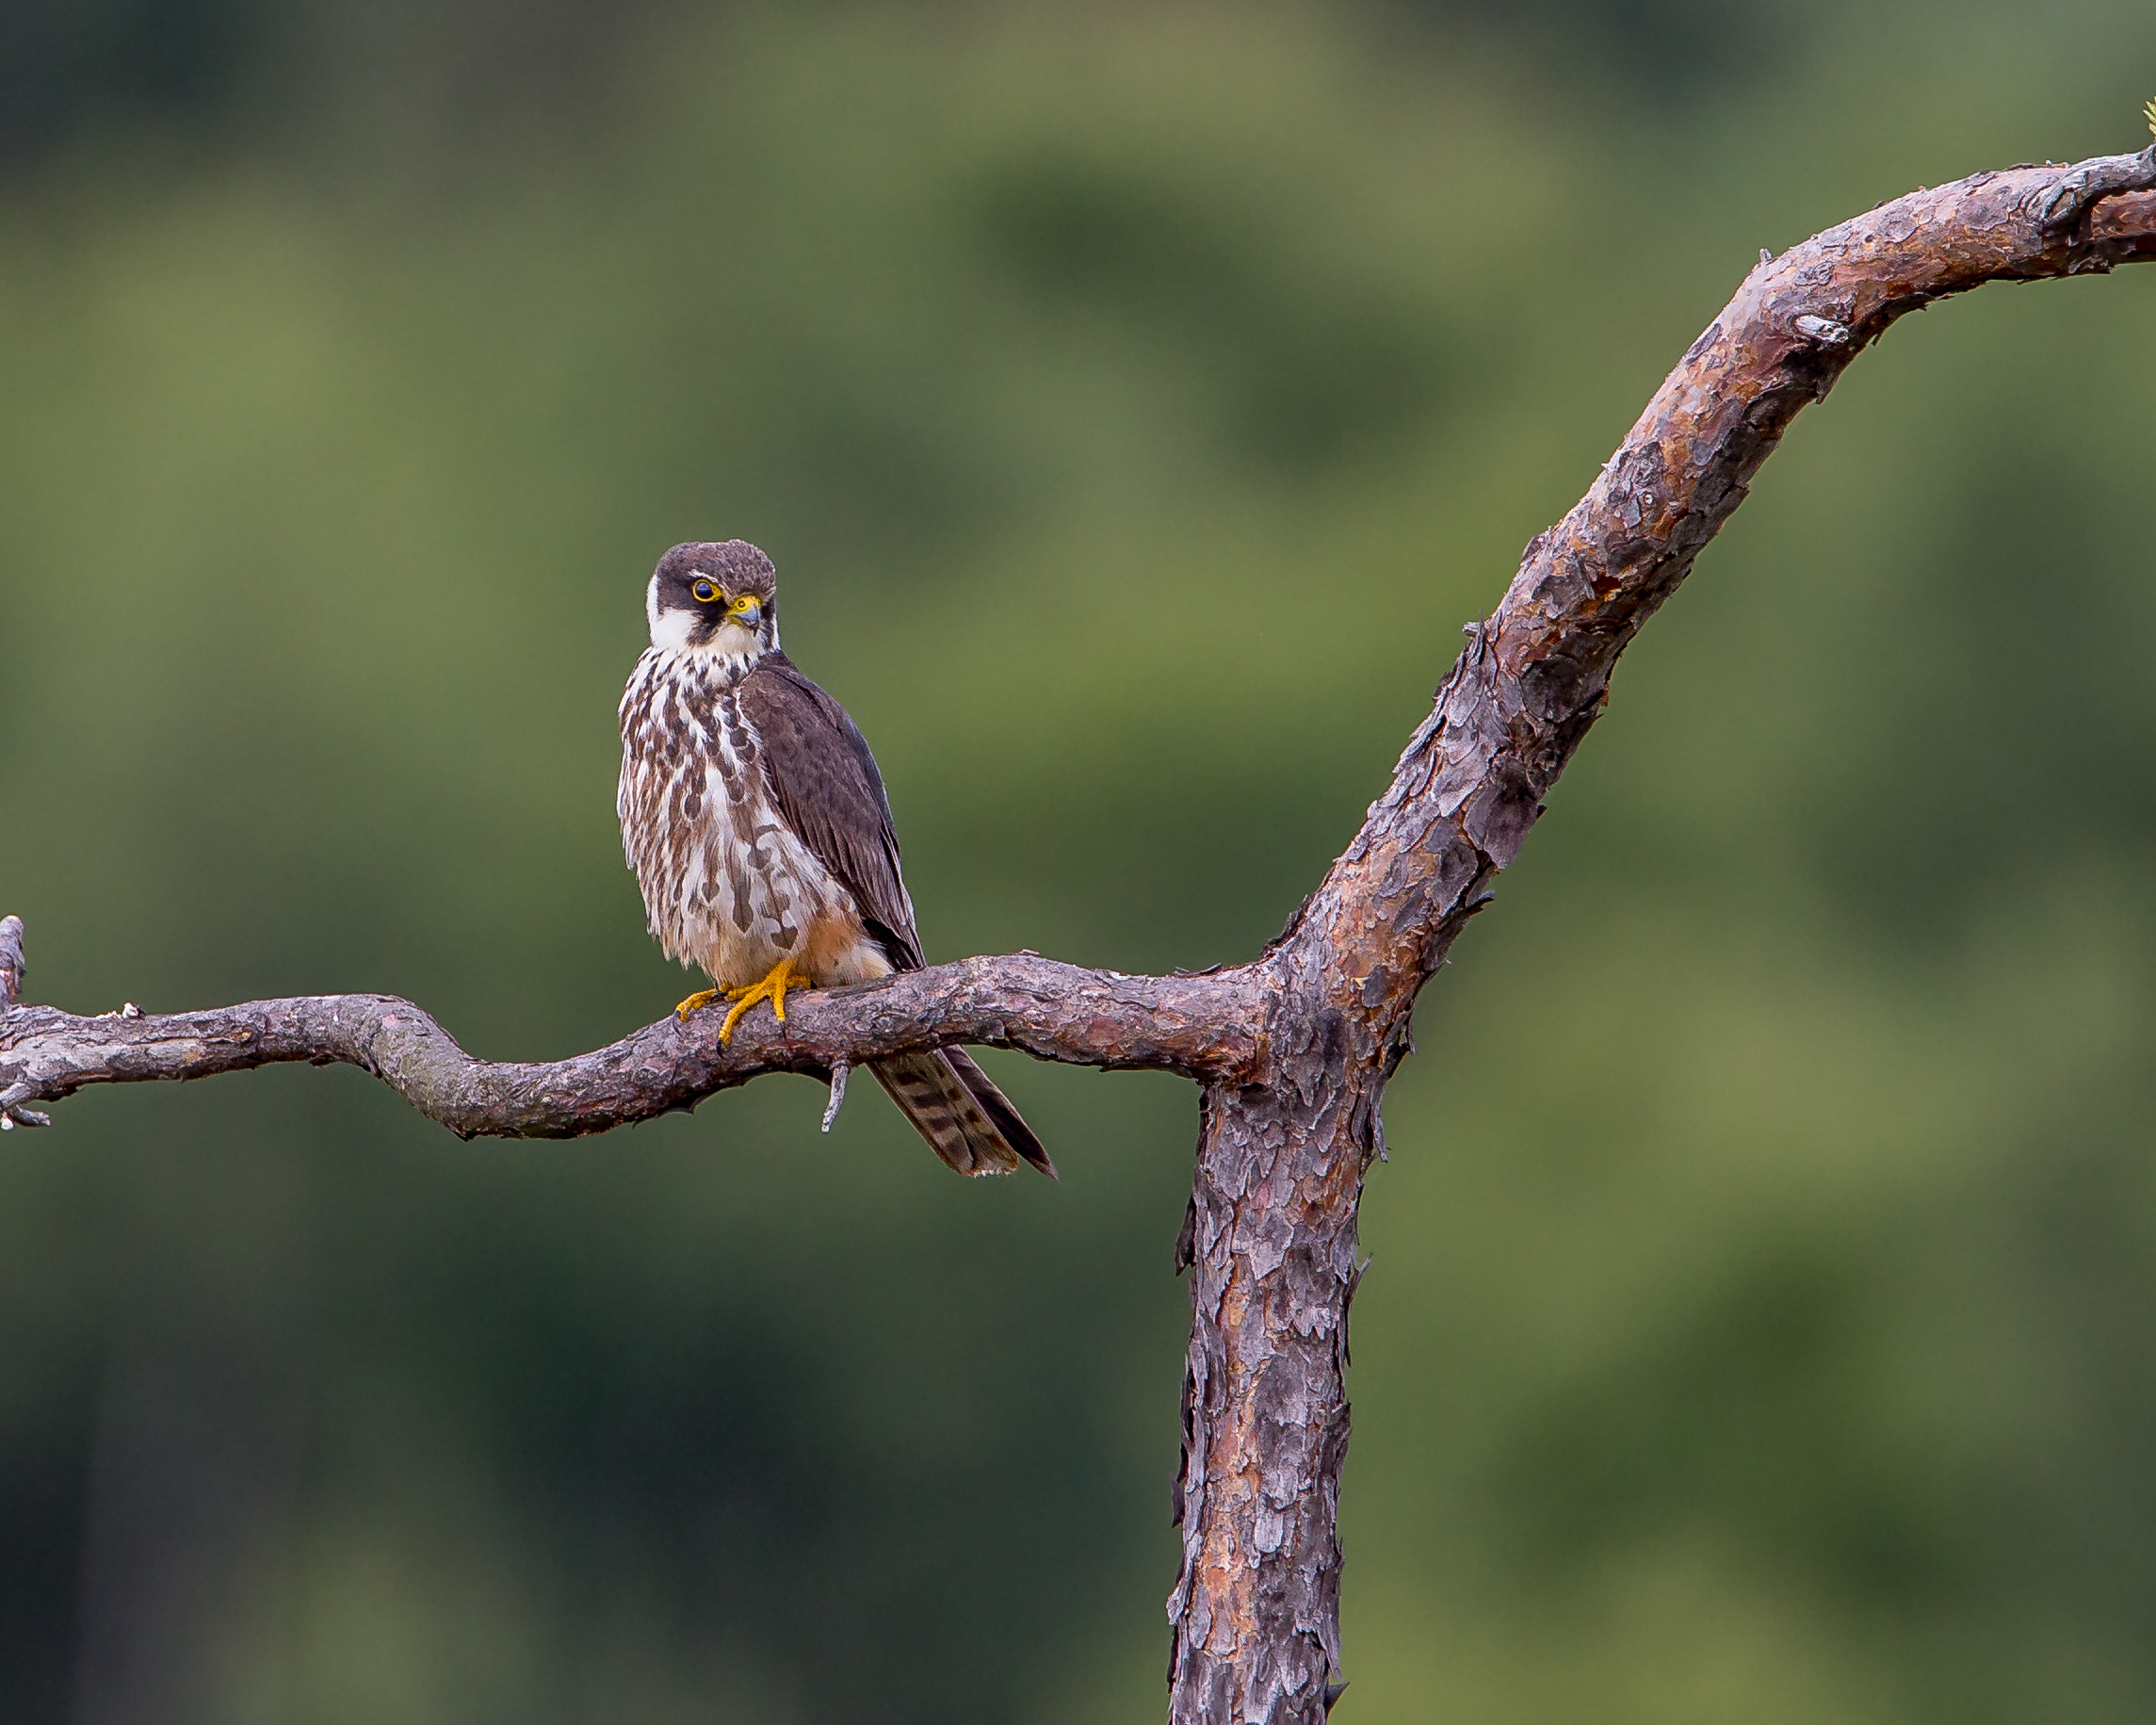
nature, branch, bird, flower, wildlife, beak, fauna, close up, vertebrate, finch, resting, perched, hobby, juvenile, andymorffew, morffew, naturethroughthelens, macro photography, perching bird